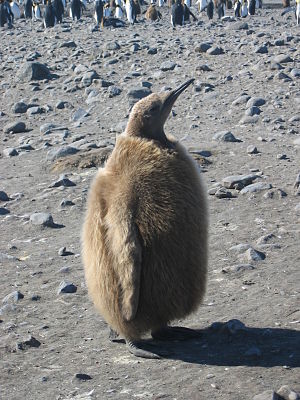
Kongepingvin / Fakta
Ung kongepingvin
Kongepingvinen er den næststørste af de omkring 18 forskellige pingviner, som findes; kejserpingvinen er den største.